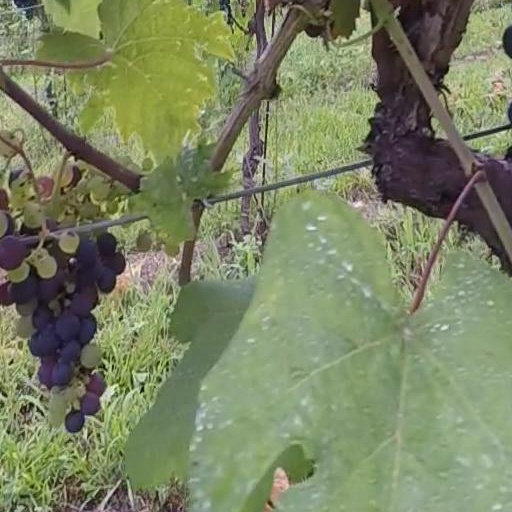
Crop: grape